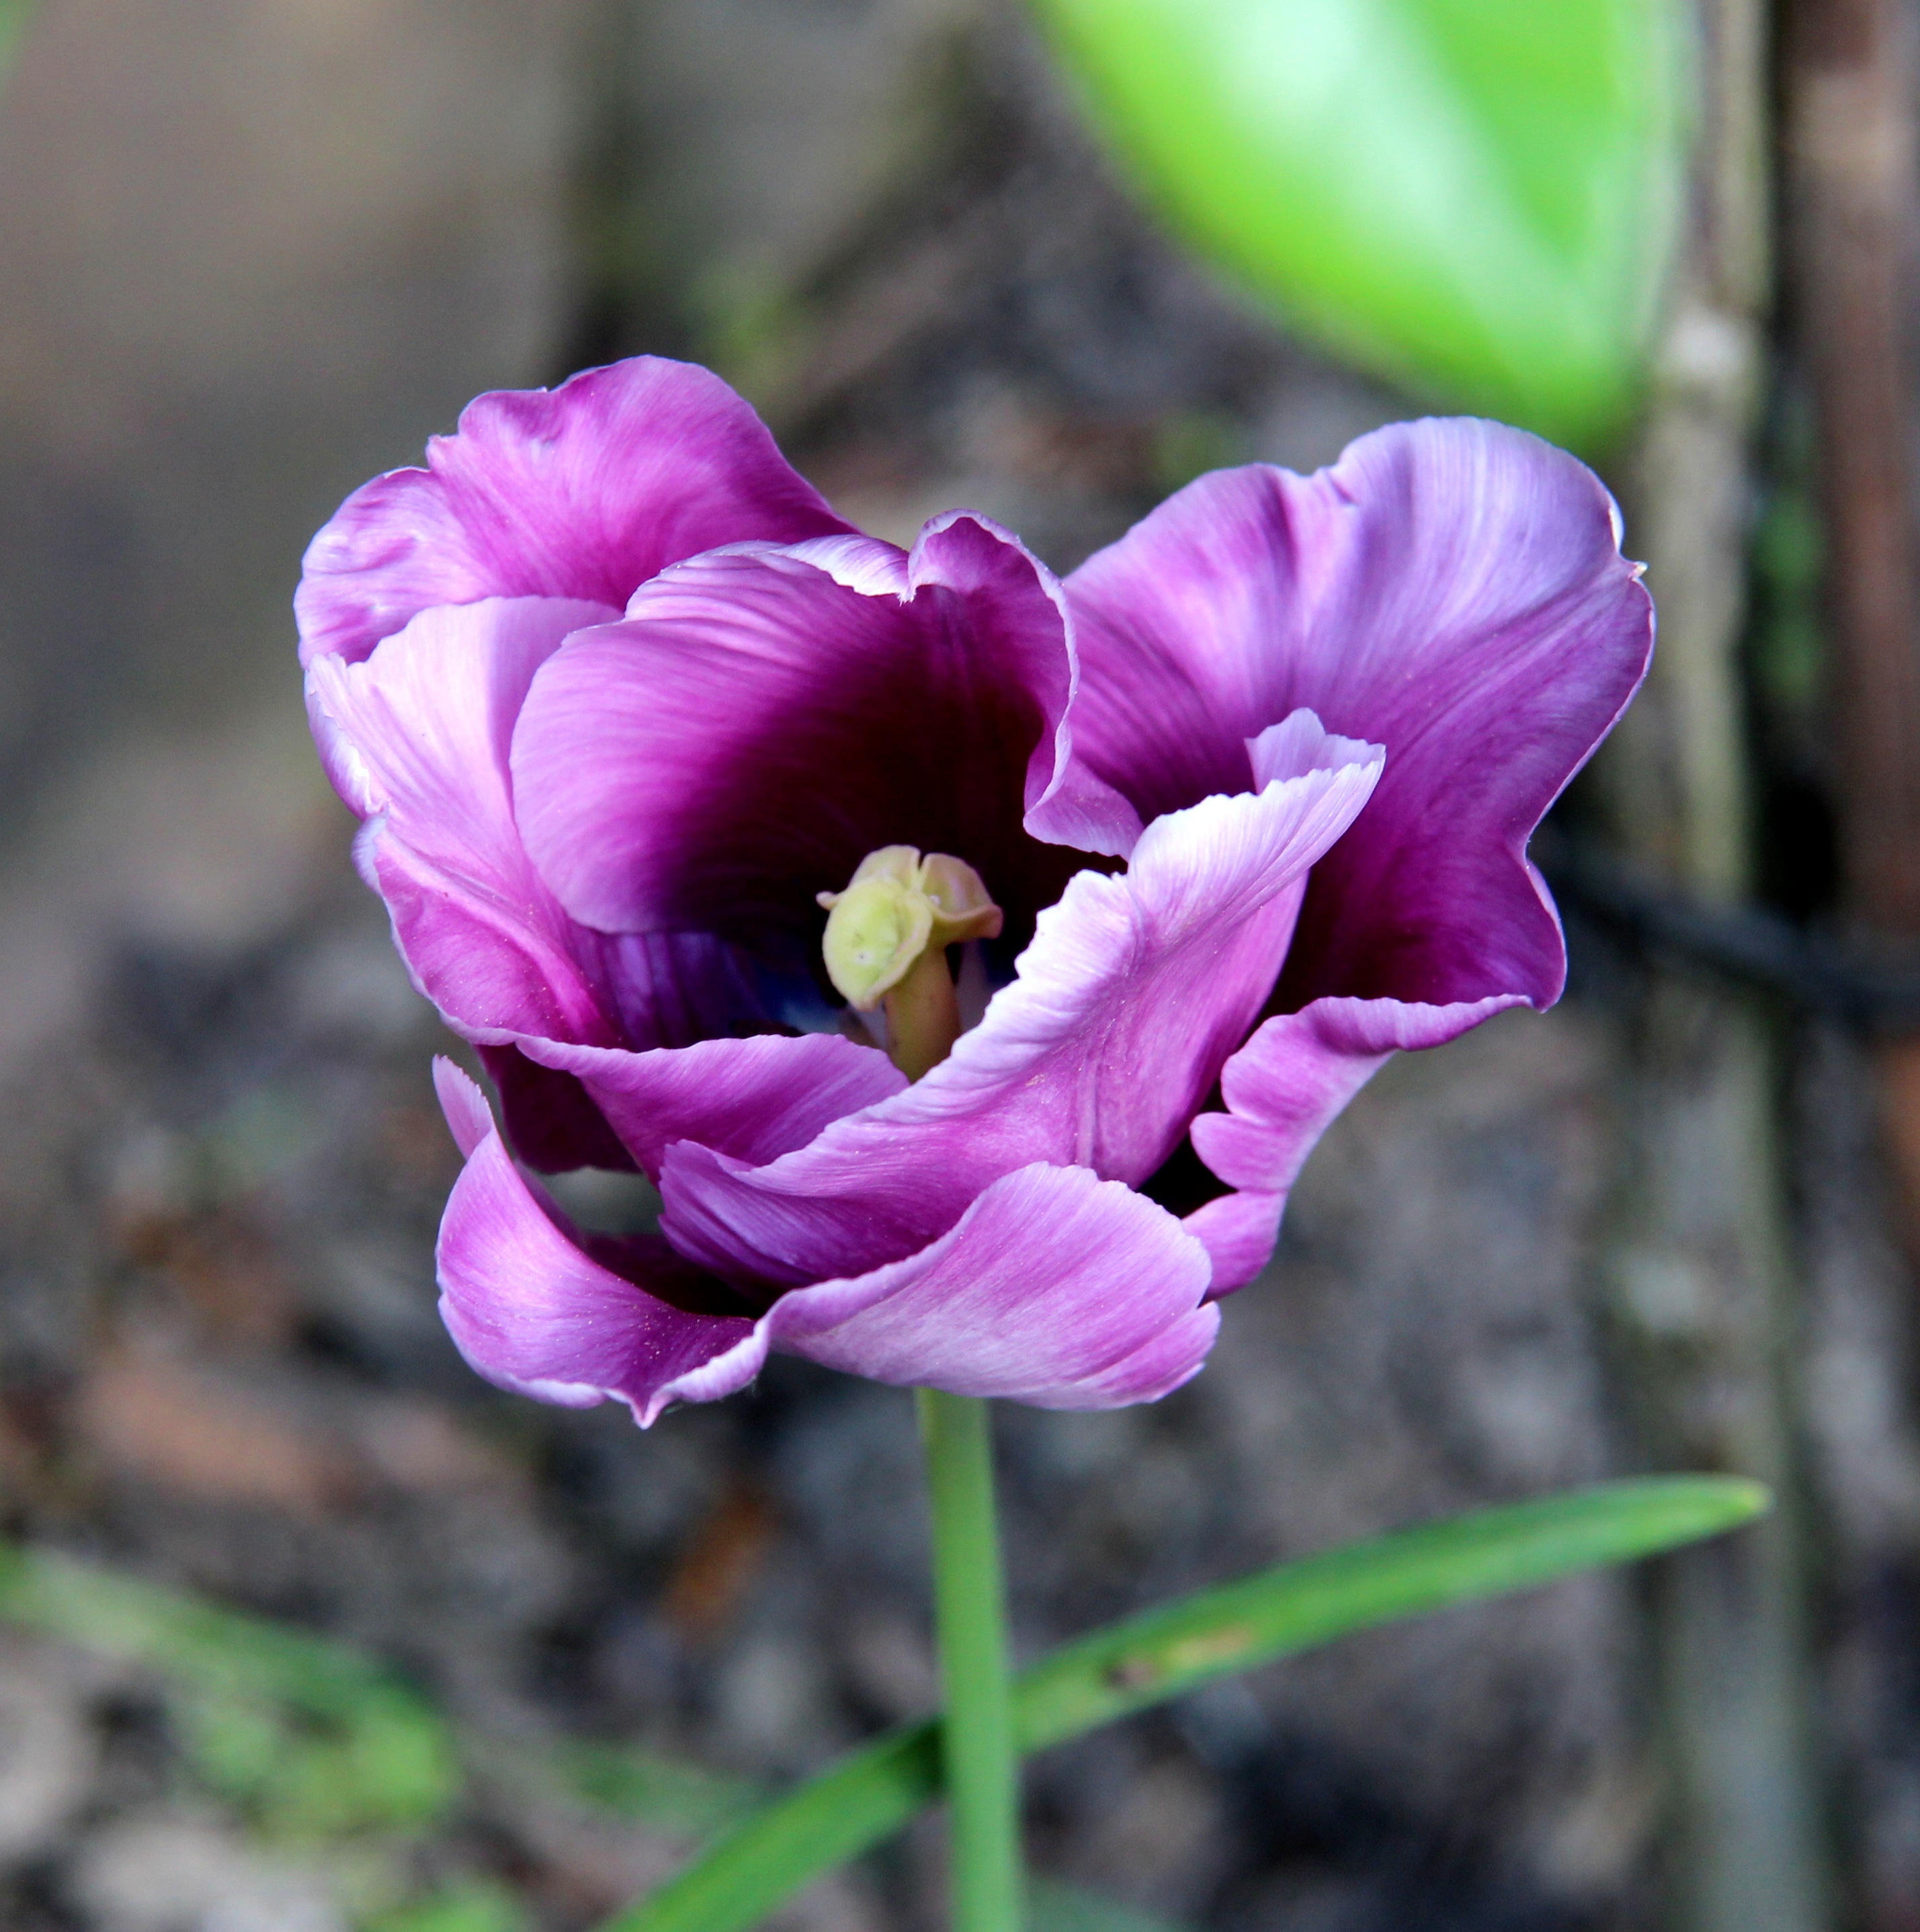
blossom, plant, flower, purple, petal, bloom, tulip, spring, botany, close, flora, wildflower, macro photography, flowering plant, plant stem, land plant